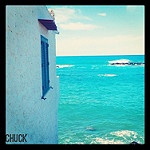
Label: sea